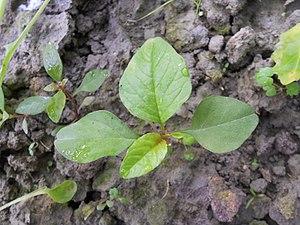
Amaranthus viridis, l'amarante verte, est une espèce de plantes dicotylédones de la famille des Amaranthaceae, originaire des régions tropicales.